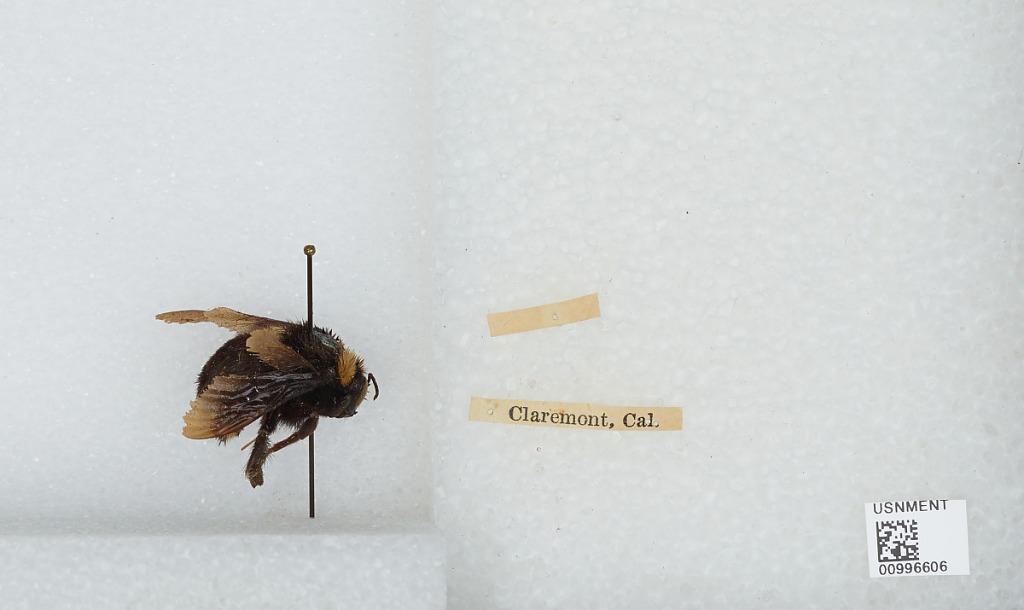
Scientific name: Bombus (Fervidobombus) californicus Smith
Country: United States
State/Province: California
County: Los Angeles
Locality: Claremont
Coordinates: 34.11, -117.72